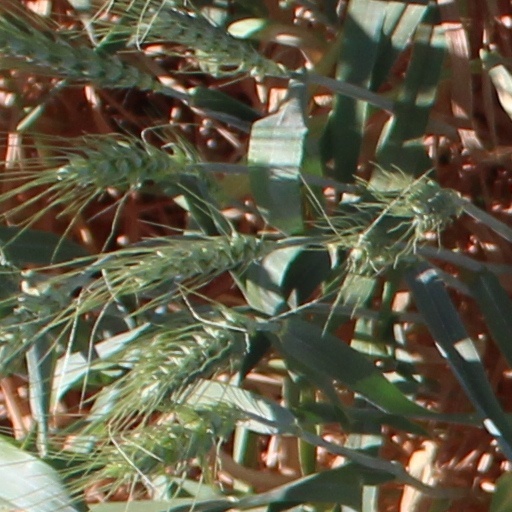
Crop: wheat